Decorum

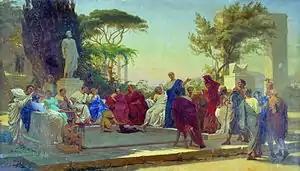
Poetry reading by Horace, an early advocate of decorum. Painting by Fyodor Bronnikov

Decorum (from the Latin: "right, proper") was a principle of classical rhetoric, poetry, and theatrical theory concerning the fitness or otherwise of a style to a theatrical subject. The concept of "decorum" is also applied to prescribed limits of appropriate social behavior within set situations.